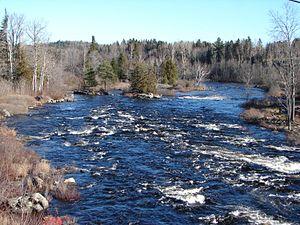
Le Parc provincial Upper Madawaska River est un parc provincial de l'Ontario situé dans le district de Nipissing. Le parc comprend une section de la rivière Madawaska située entre les hameaux de Madawaska et de Whitney dans le canton de South Algonquin. Il est localisé en amont du parc provincial Lower Madawaska River.
Un rapide est un segment de rivière ou de fleuve très agité, lorsque le lit de la rivière présente une pente avec un fort gradient, générant une accélération du courant et de fortes turbulences. Un rapide est intermédiaire entre l'écoulement rapide d'une rivière et une chute d'eau.
La rivière Madawaska est une rivière du bassin versant du fleuve Saint-Laurent située en Ontario au Canada. La rivière est longue de 230 km et draine une région de 8 470 km² Son nom est dérivé de celui d'une bande algonquienne de la région, Matouweskarini, qui signifie « peuple des petits fonds ».
Self-Control est un roman de la romancière écossaise Mary Brunton, publié en 1811. Le roman, qui rencontre un certain succès à son époque, racontre une histoire rocambolesque, dont Jane Austen s'inspire en 1816 pour écrire sa petite œuvre parodique, Plan of a Novel, présentation ironique de ce qu'aurait dû être le plan d'un roman idéal.